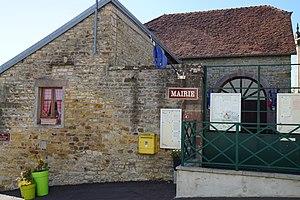
La mairie de Ainvelle en Haute-Saône.
Ainvelle est une commune française, située dans le département de la Haute-Saône en région Bourgogne-Franche-Comté. Le village d'Ainvelle appartient à l'arrondissement de Lure et au canton de Saint-Loup-Sur-Semouse.